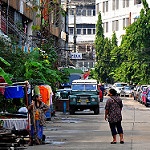
Label: non_damage_buildings_street